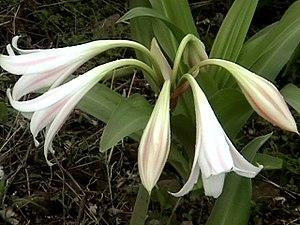
Crinum est un genre de plantes à bulbes. Il appartient à la famille des Amaryllidaceae. Son nom vient du grec krinon qui signifie lis.